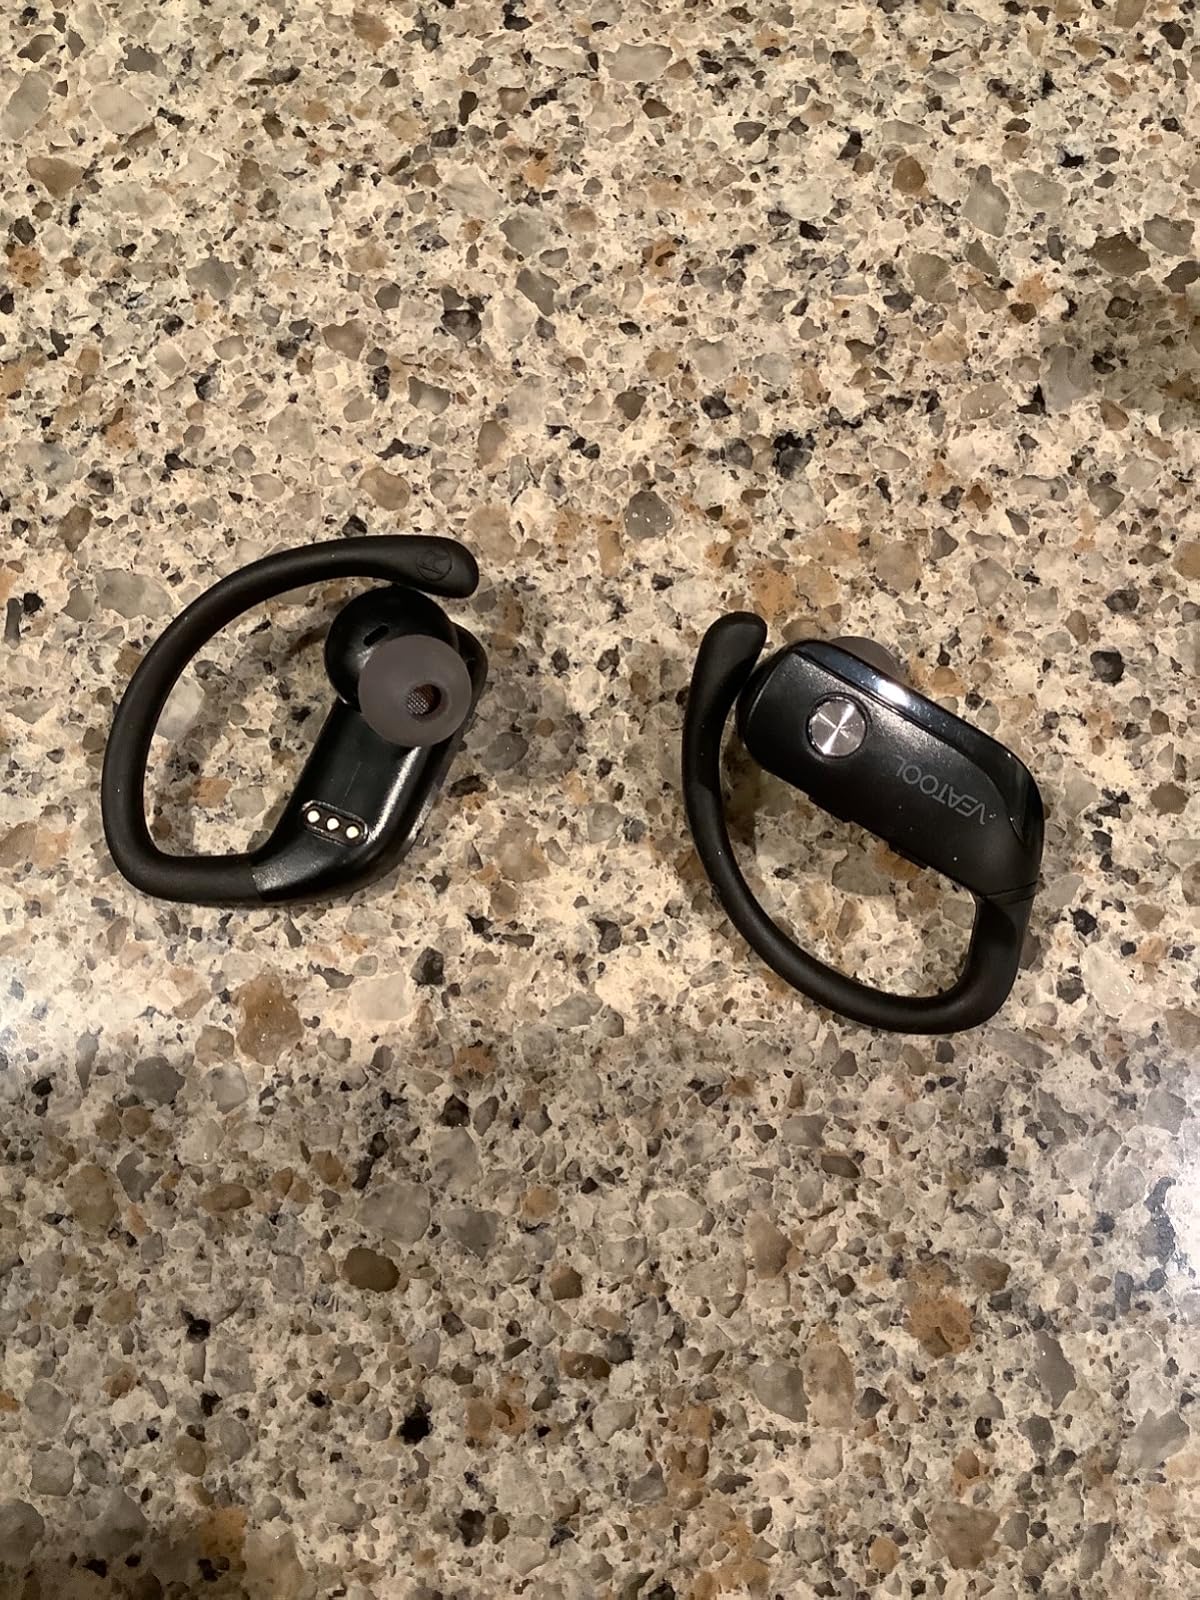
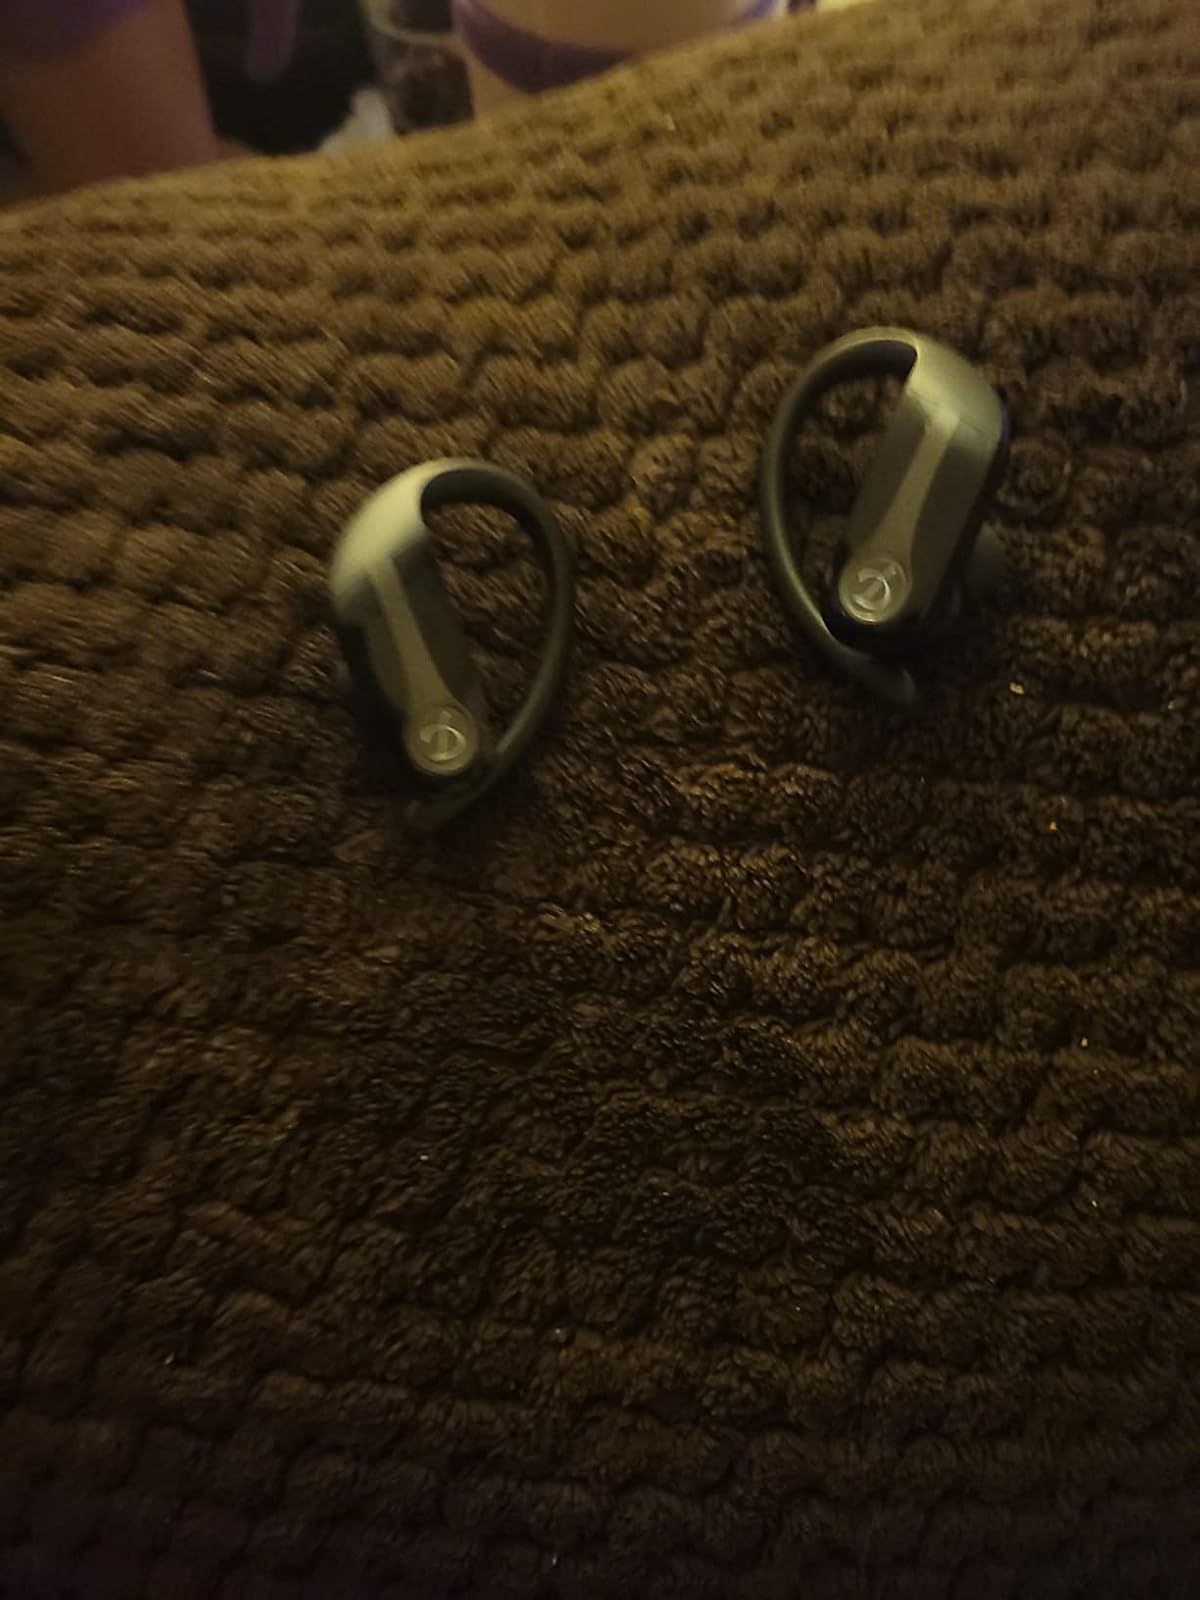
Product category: earbuds
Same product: no